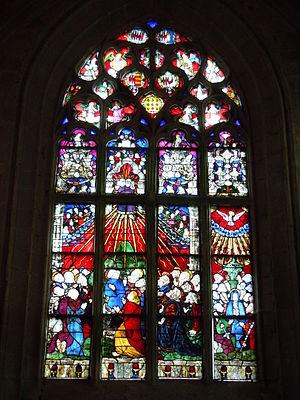
vitrail de l'Ascension et de la Pentecôte, chapelle Sainte-Barbe, Le Faouët, département du Morbihan, France
La chapelle Sainte-Barbe est située sur la commune de Le Faouët dans le Morbihan, à un kilomètre et demi au nord-est du bourg. Étape sur un des chemins bretons du pèlerinage vers Saint-Jacques-de-Compostelle et sanctuaire attirant de nombreux fidèles lors du pardon de sainte Barbe, le site a été aménagé dans le but de faciliter les processions et pèlerinages, avec son immense esplanade qui fait office de placître, l'escalier monumental avec rampe sur balustres et la chapelle.